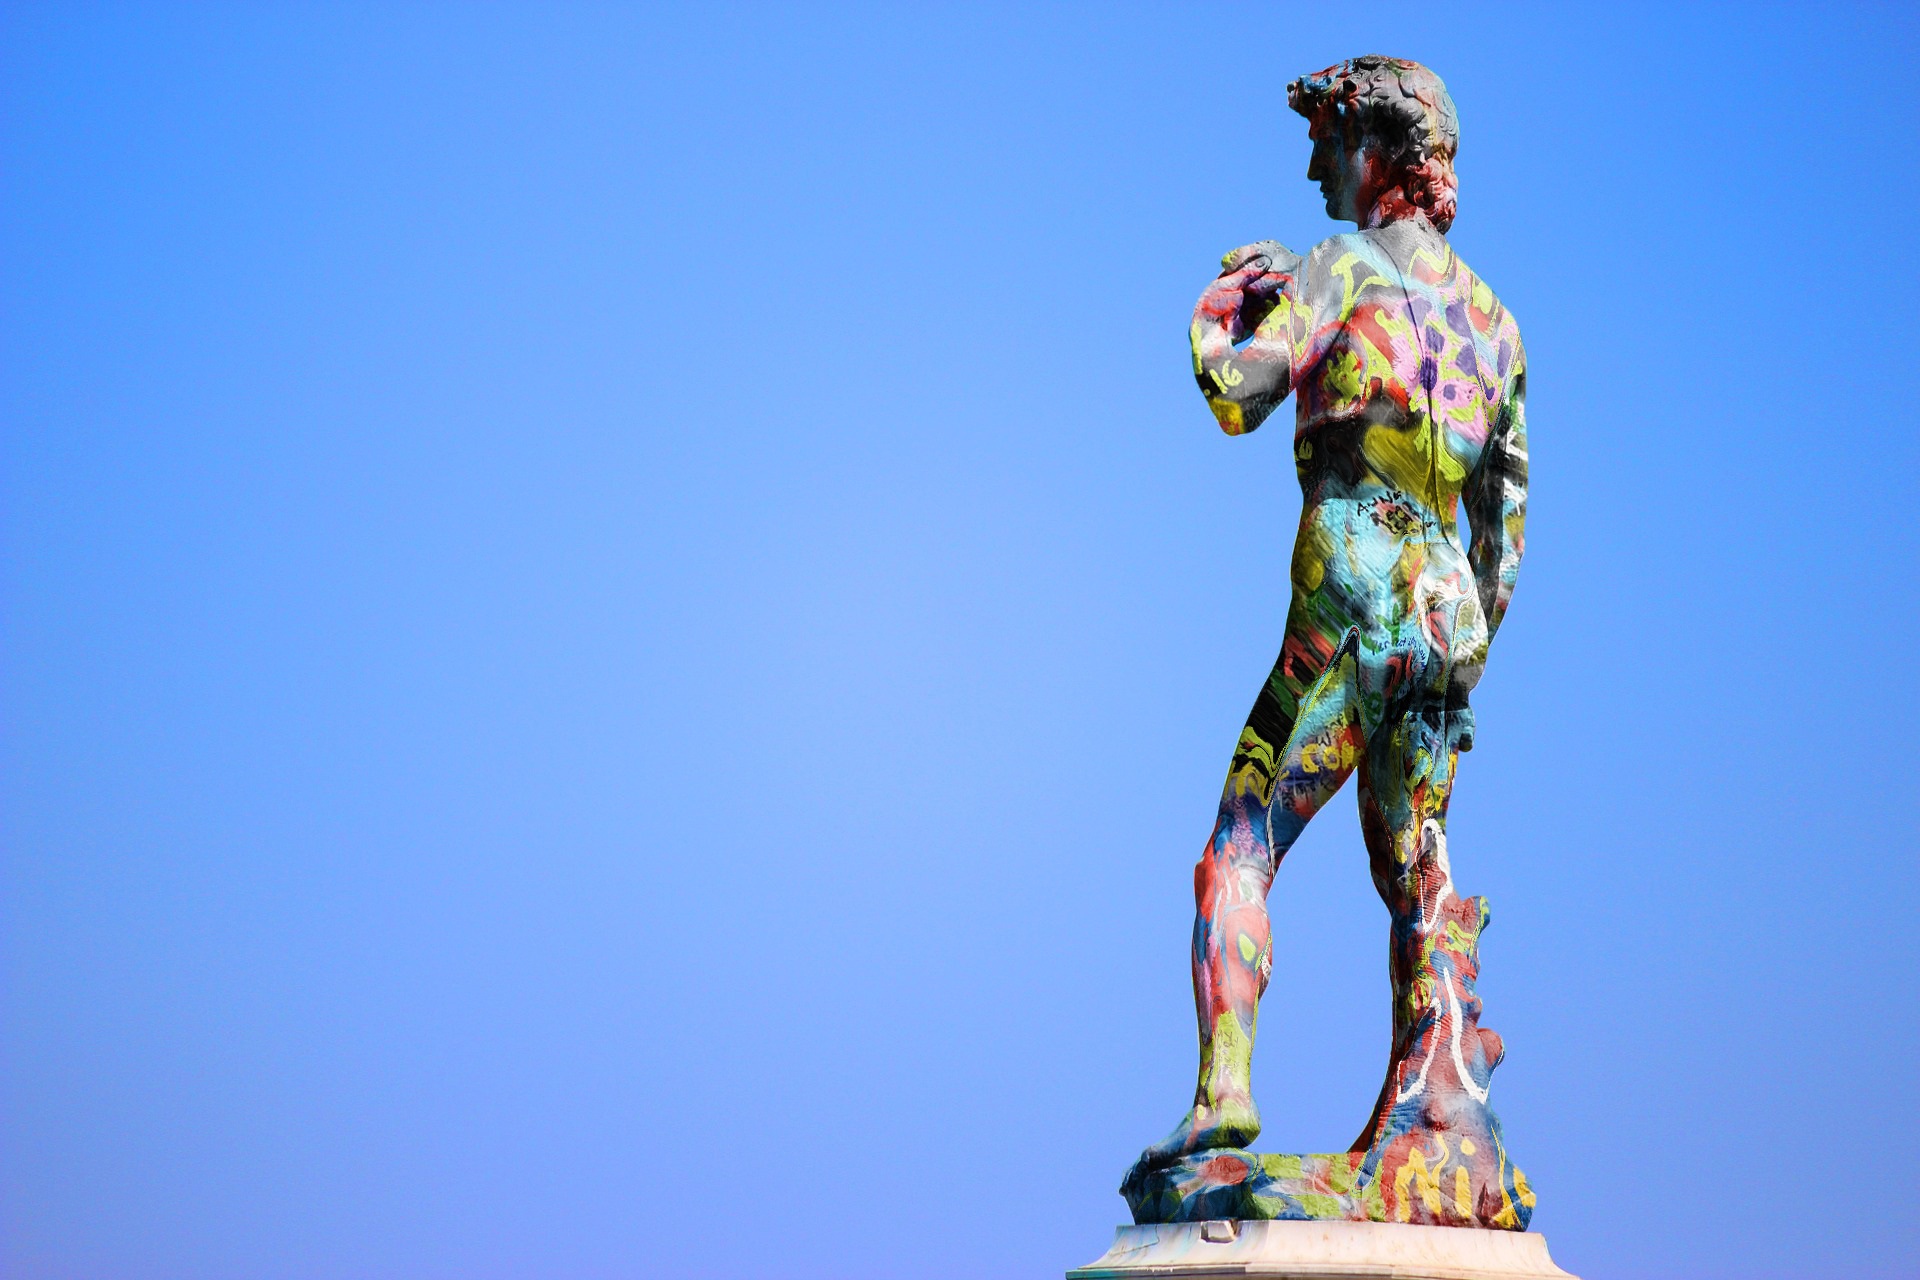
wall, monument, statue, love, david, lennon